Raphael Schäfer

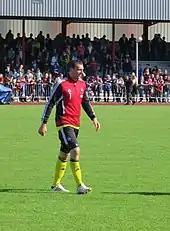
Raphael Schäfer

Schäfer transferred to 1. FC Nürnberg in July 2001. The club had just been promoted to the Bundesliga and he became the second choice goalkeeper behind former German Under-21-international Darius Kampa. When Kampa had a series of weak showings for the team, coach Klaus Augenthaler gave Schäfer the chance to shine in his first Bundesliga game against Borussia Mönchengladbach in March 2002. Despite playing a good game, Schäfer still remained as second choice as Augenthaler still considered Kampa his first choice keeper. When the club was relegated the following year, Schäfer had played three games for the Franconian side.